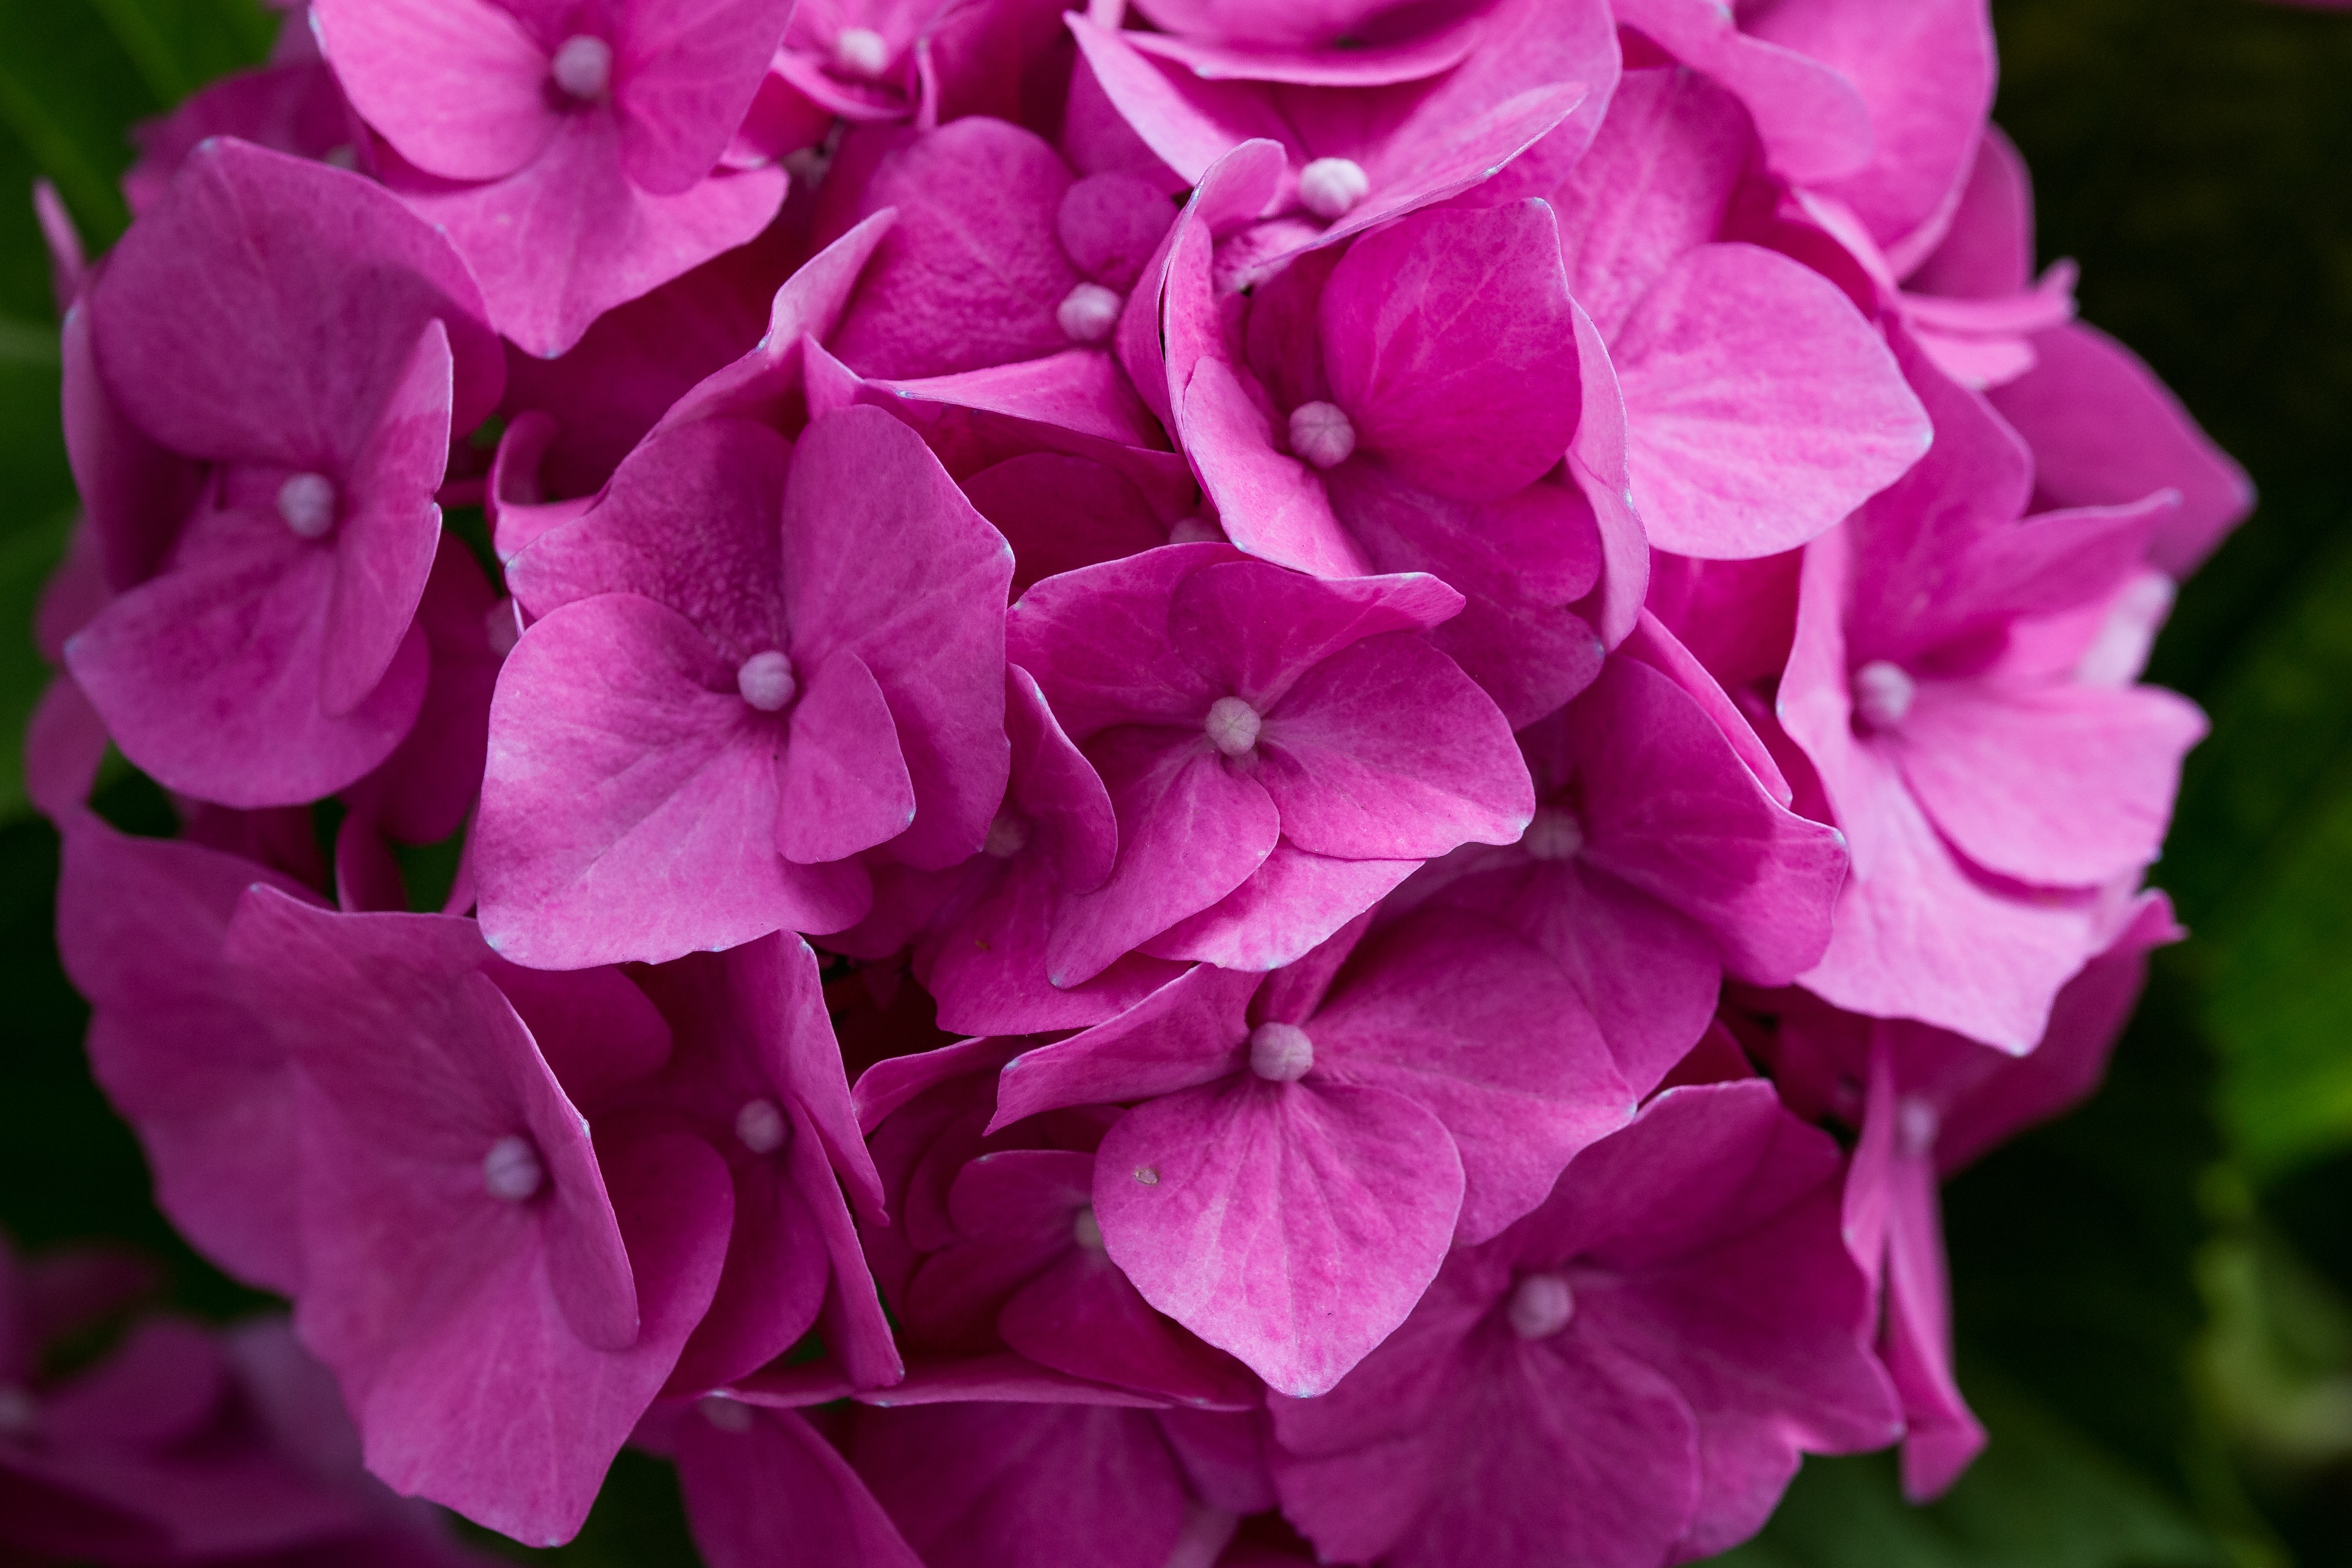
blossom, plant, flower, petal, bloom, pink, flora, hydrangea, leaves, shrub, macro photography, inflorescence, hydrangea flower, flowering plant, greenhouse hydrangea, hydrangeaceae, cornales, annual plant, land plant